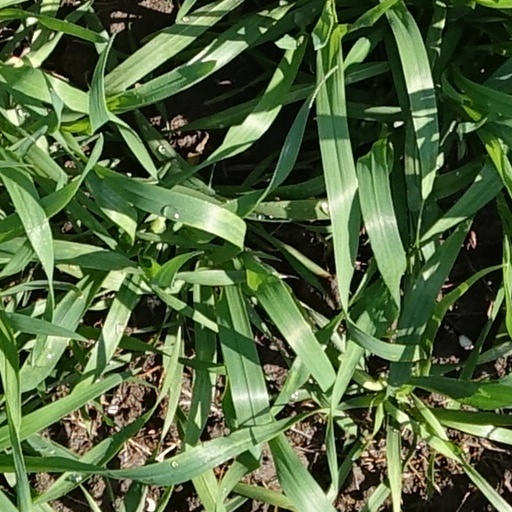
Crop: wheat